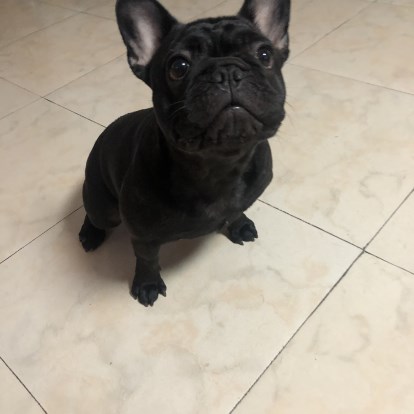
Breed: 1121-n000002-French_bulldog